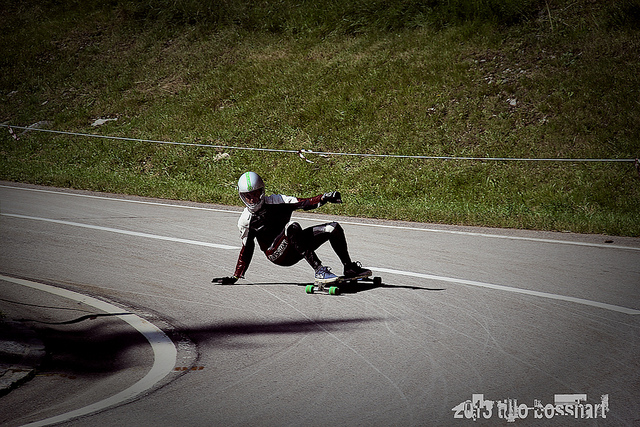
user: Given an image and a question. Answer the question in a short answer. Question: Why does the person wear a helmet for? Short Answer:
assistant: protection